Zarumilla River

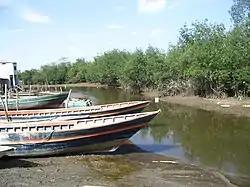
View of the river; the boats are on Ecuadorian territory, while the Peruvian side of the border (to the right) is uninhabited

It is part of the Gulf of Guayaquil-Tumbes mangroves Sanctuary and its currents, sediments, and tides strongly influence the geomorphology of the area. It empties into the Gulf of Guayaquil.